Athanasia quinquedentata

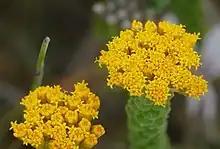
"Athanasia quinquedentata" flowers

This shrub, which grows to be tall, is densely leafed. The leaves range from round to oblong in shape and are alternately arranged. The margins have 3-5 convex teeth, although they can also rarely have straight edges. The flowers are yellow with 10-40 florets that grow from a ringed base. The discoid flower heads are mostly borne in terminal corymbs with a ringed base of dense stalked glands. They are present between October and January.